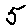
Label: 5